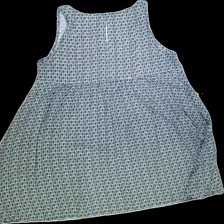
View: back
Type: Dress
Category: Ladies
Brand: H&M
Colors: White, Black
Material: 100% Visc
Cut: C-collar, Regular
Size: 42
Season: All
Trend: No trend
Stains: Yes
Price range: <50
Recommended usage: Reuse